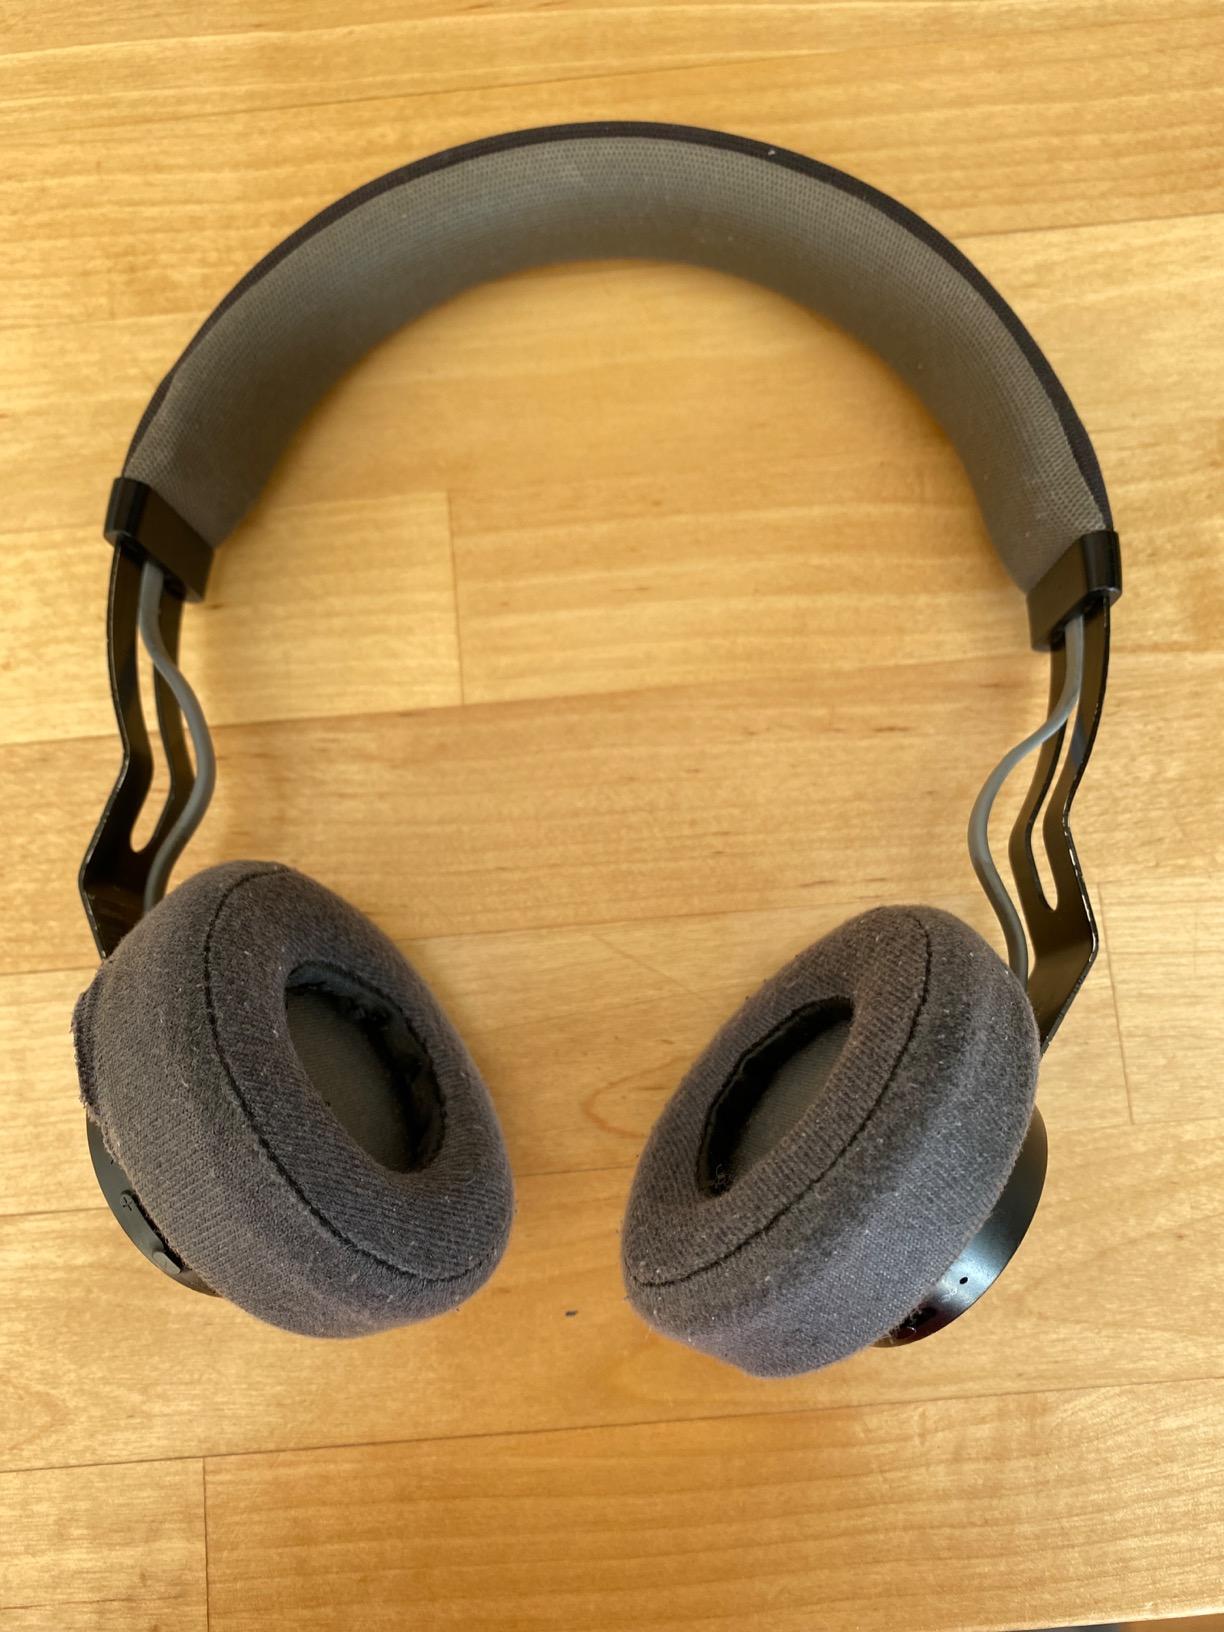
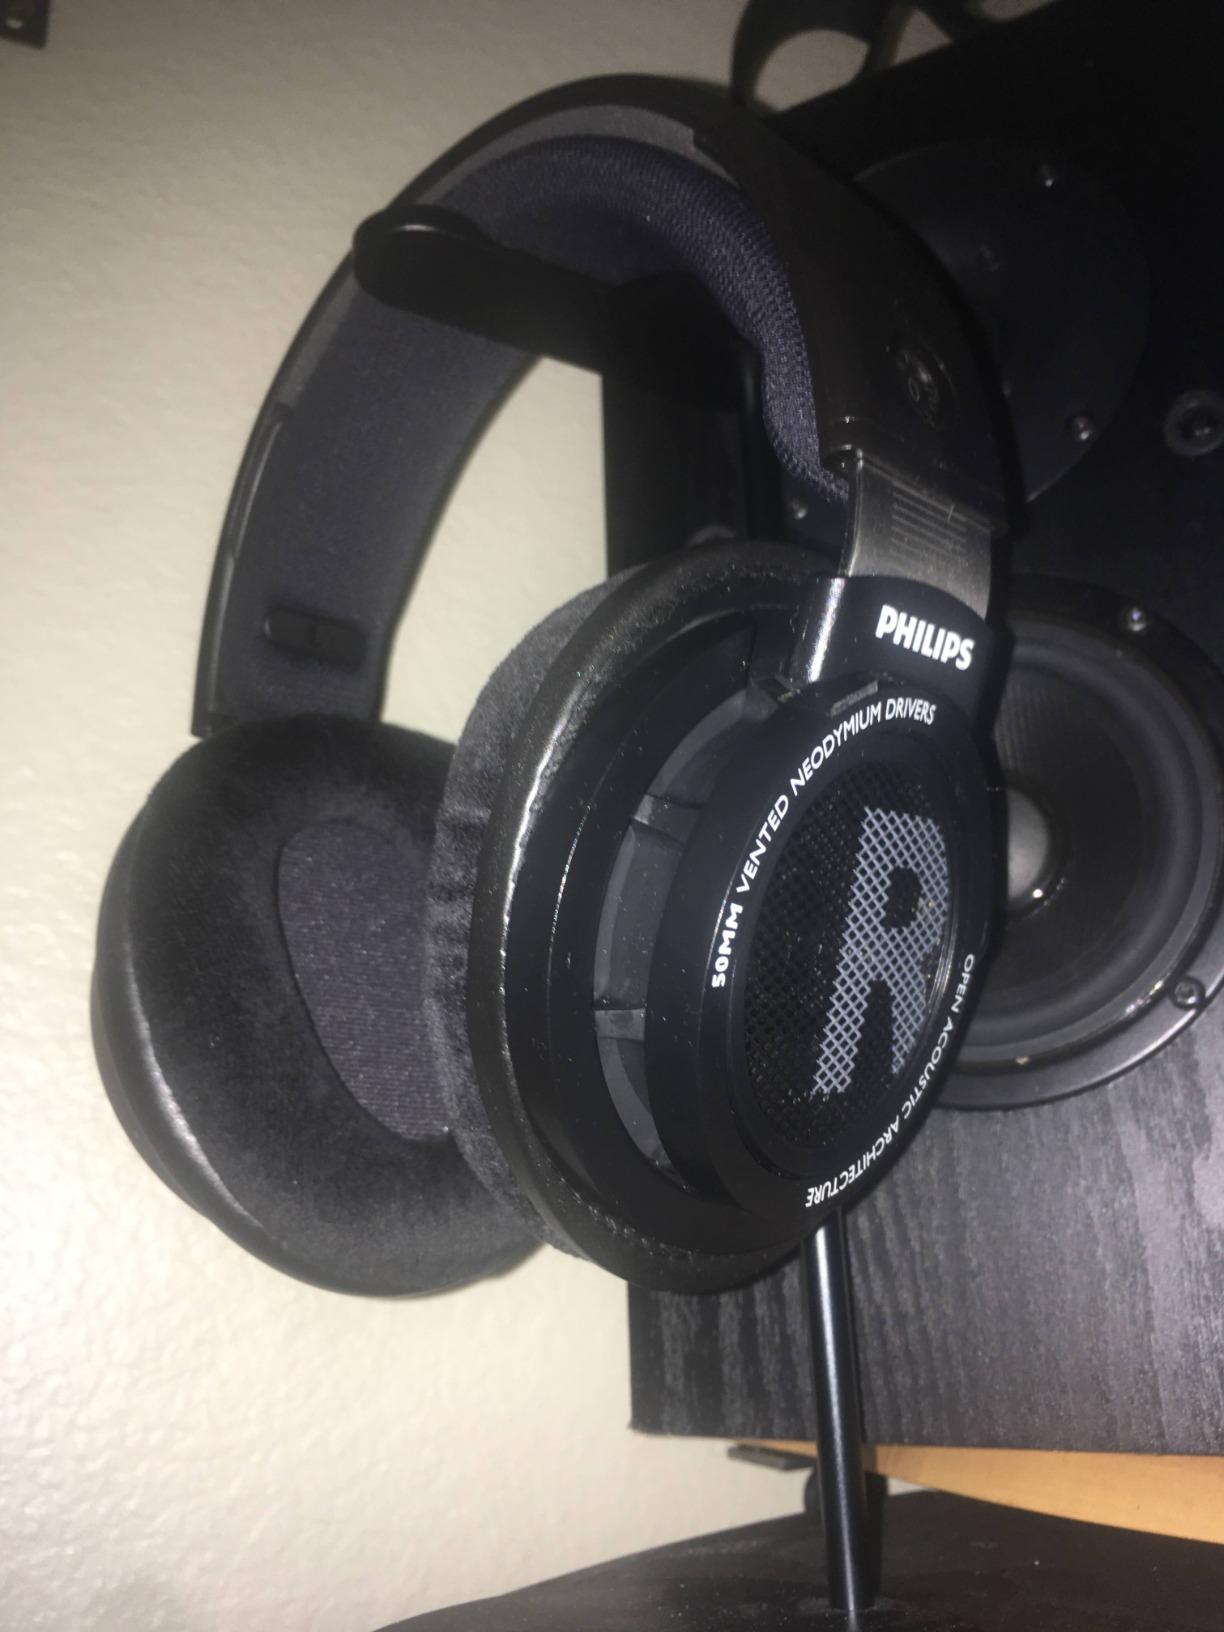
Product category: headphones
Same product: no